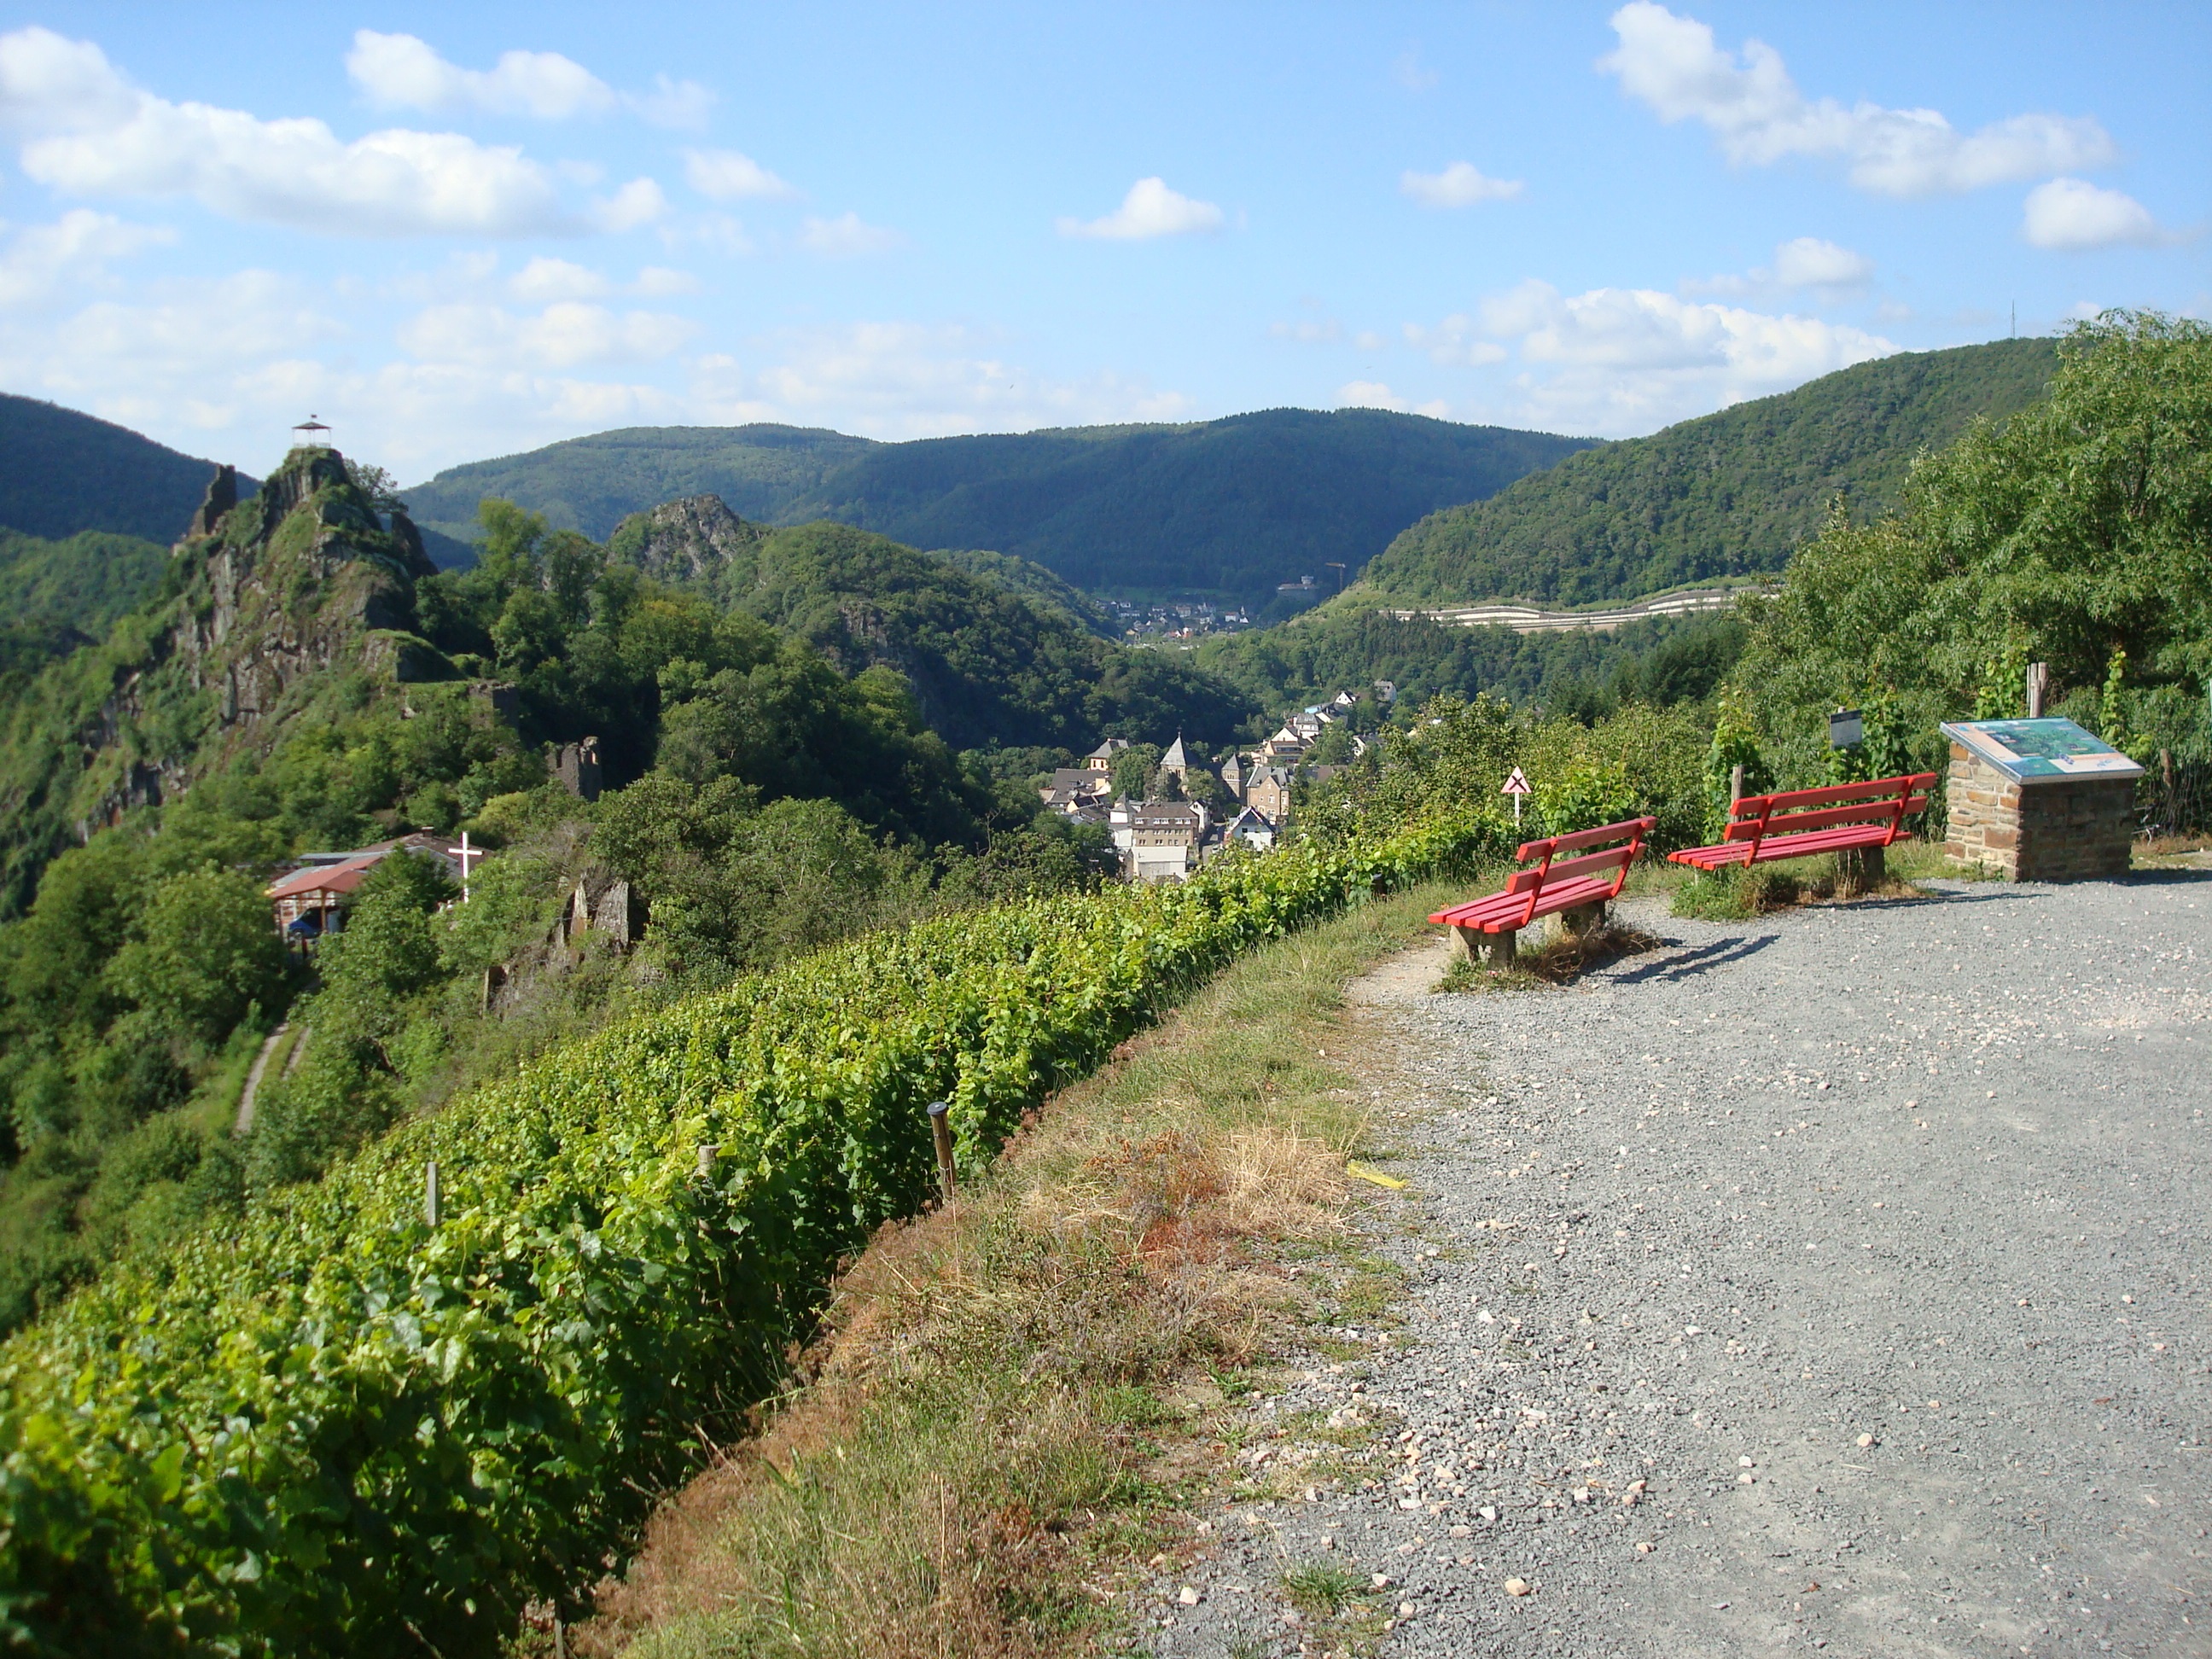
landscape, nature, walking, mountain, sky, hiking, trail, meadow, hill, view, valley, mountain range, panorama, village, green, ridge, clouds, bank, mountains, alps, vision, outlook, plateau, viewpoint, wanderer, rural area, distant view, mountain pass, mountainous landforms